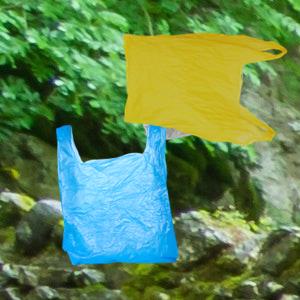
Label: plasticbags